Yverdon-les-Bains

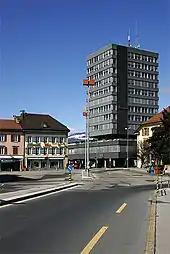
Modern high rise

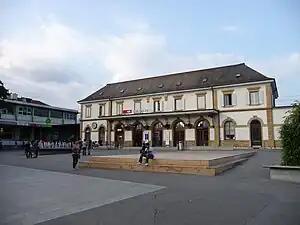
The Yverdon-les-Bains station building in 2009

Yverdon-les-Bains has a population of . , 34.2% of the population are resident foreign nationals. Over the last 10 years (1999–2009) the population has changed at a rate of 15.2%. It has changed at a rate of 14% due to migration and at a rate of 1.9% due to births and deaths.